First Baptist Church (Burlington, North Carolina)

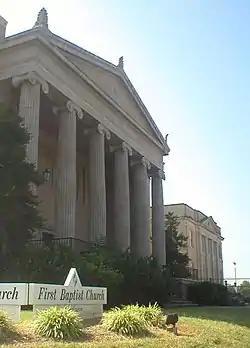

First Baptist Church is a Baptist church located at 400 S. Broad Street in Burlington, Alamance County, North Carolina. It is affiliated with the Southern Baptist Convention. The church was built in 1922–1924, and is a two-story, brick Neoclassical Revival style church building with stone ornamentation. The front facade features an Ionic order hexastyle portico. The educational building was added in 1939 and a Sunday School and chapel wing in 1953.